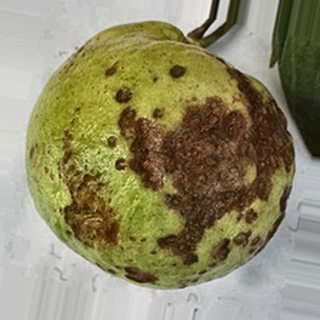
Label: guava_anthracnose